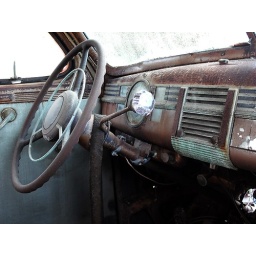
interior of a old unidentified car in orchard hill georgia